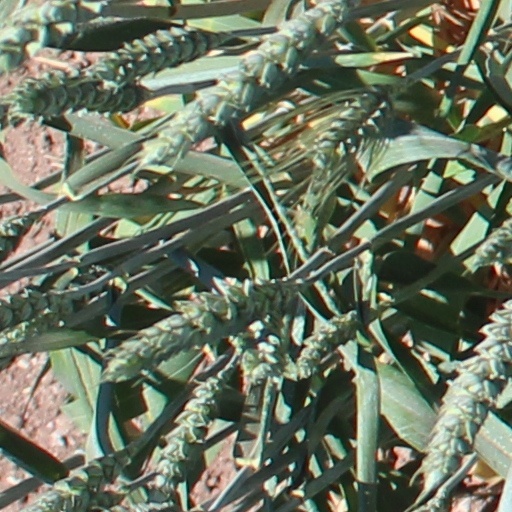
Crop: wheat